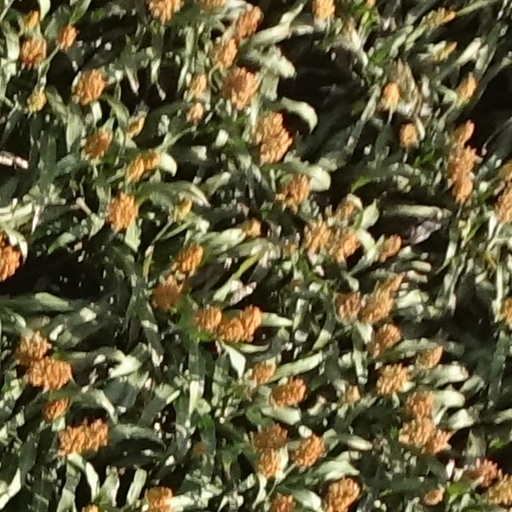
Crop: sorghum